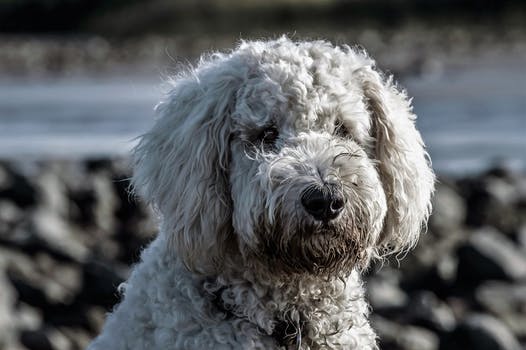
Label: No Watermark